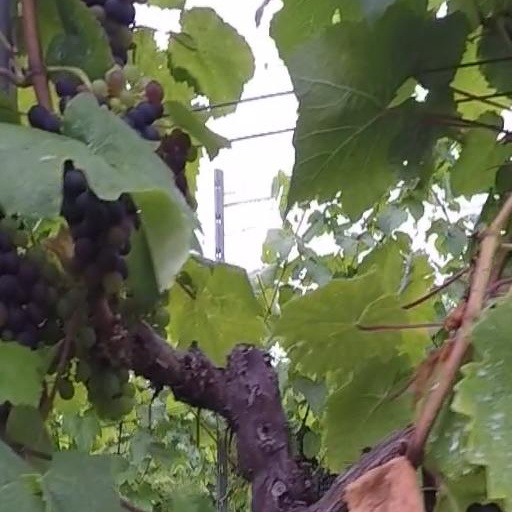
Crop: grape